The Hague conference on reparations

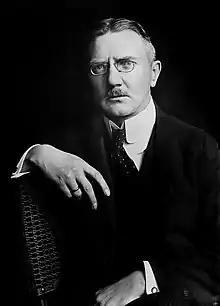
Reichsbank President Hjalmar Schacht, whose opposition to German concessions at the conference created ill-will

Hjalmar Schacht, the head of the Reichsbank, was furious. He considered the Young Plan as it had been negotiated in Paris beyond Germany's capacity. After it had been made even more disadvantageous to Germany at the first Hague discussions, he began opposing the German government and blocked a foreign loan that Finance Minister Hilferding needed to cover gaps in the budget. Foreign Minister Curtius nevertheless brought him into the German delegation to help set up the Bank for International Settlements. When Schacht learned that Germany had compromised once again, he demanded that the new bank be established under his responsibility. The organising committee was compelled to temporarily stop its work because of Schacht, and he had to be forced by the ministers to cooperate constructively. Even after he had begun to do so, the spectacle he had created damaged the confidence of the creditor powers, especially France, in Germany's willingness to pay.